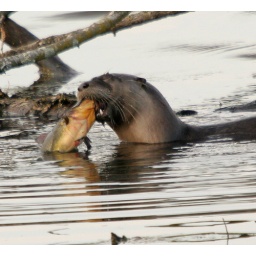
12-30-07 Muscatatuck NWR. With a catfish that I would be happy to take home and put in the skillet.